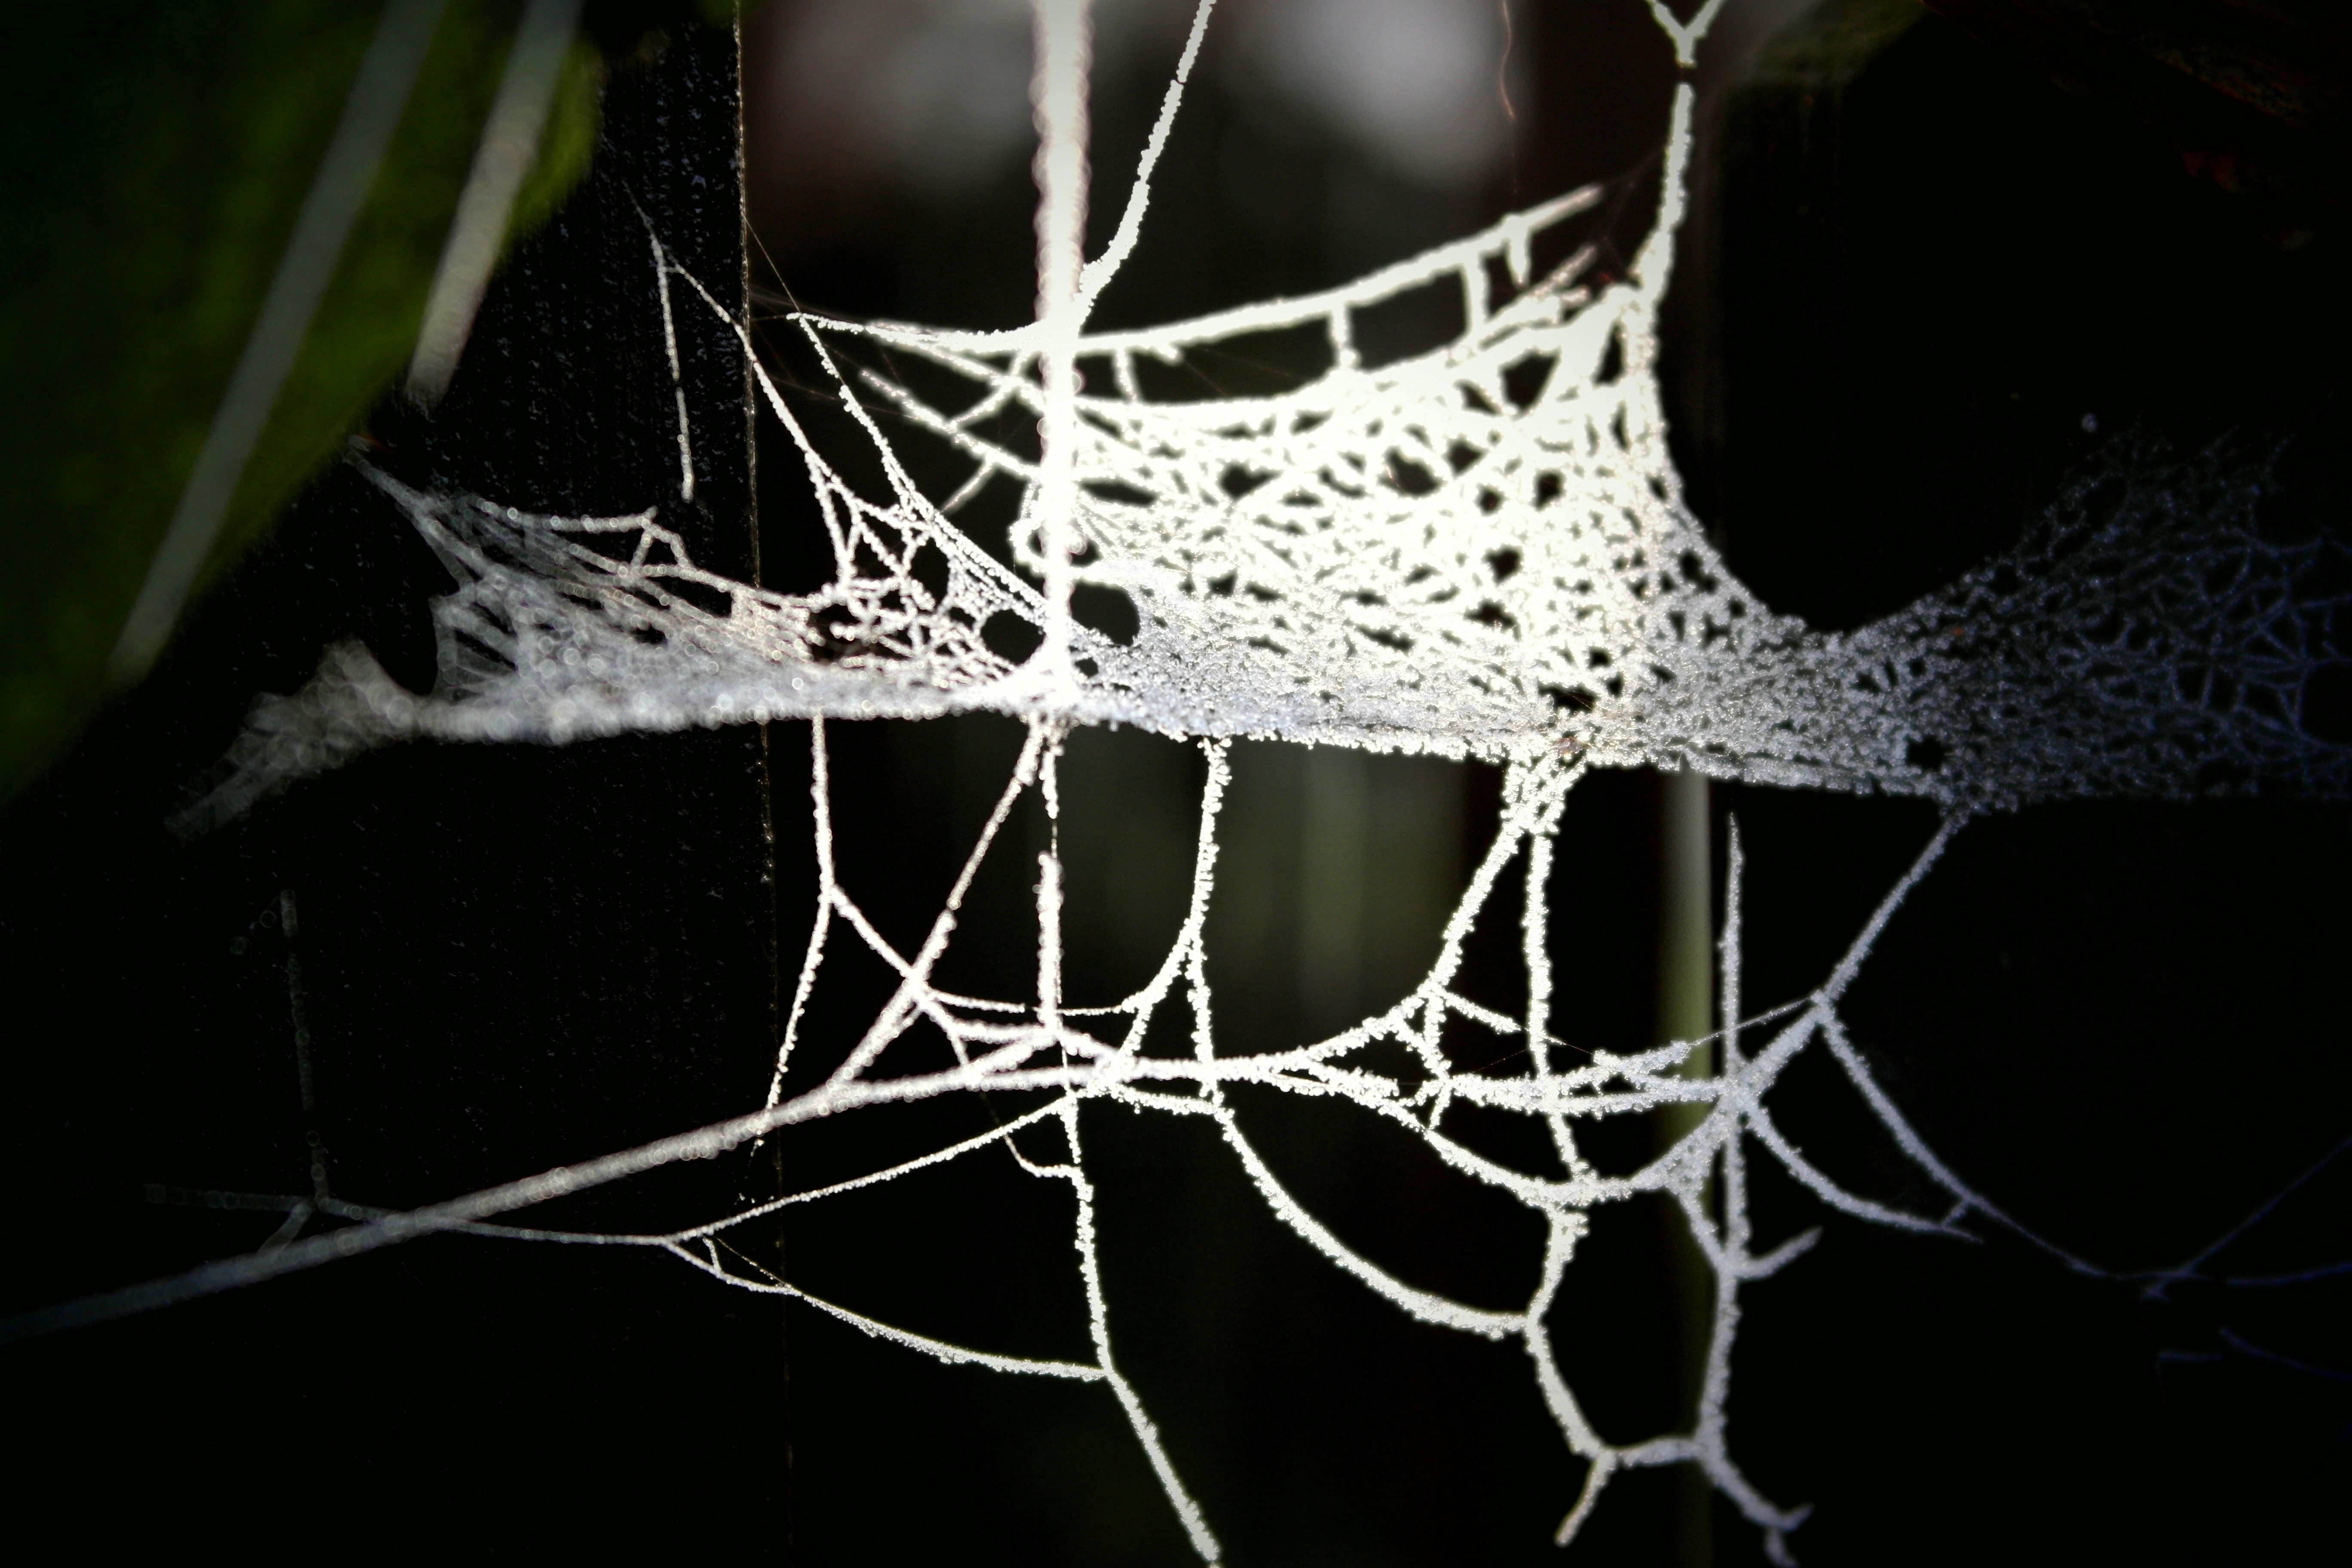
nature, branch, dew, black and white, web, monochrome, material, invertebrate, spider web, close up, spider, symmetry, arachnid, backlight, detail, macro photography, arthropod, monochrome photography